Martha Elizabeth Burchfield Richter

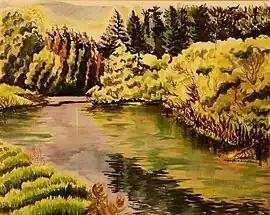
"July Reflections", 1972. Burchfield Penney Art Center, Buffalo.

Burchfield painted almost exclusively with watercolors, often employing a dry technique (using little water) over a pencil sketch, much as her father did.